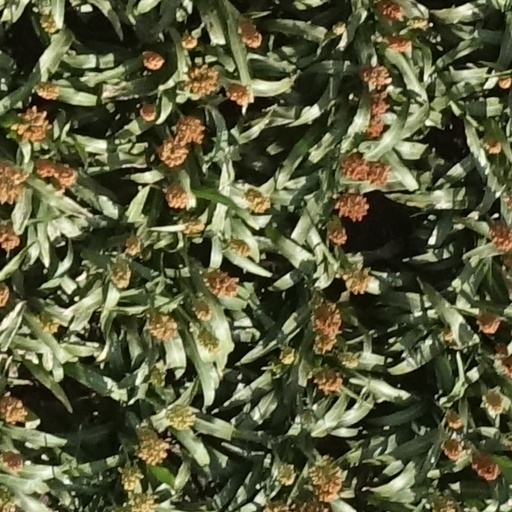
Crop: sorghum